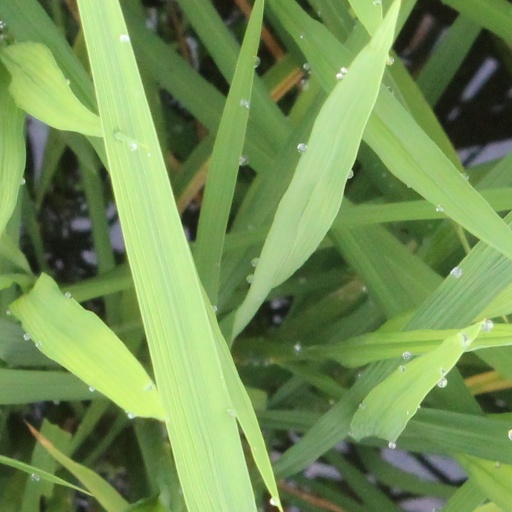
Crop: rice